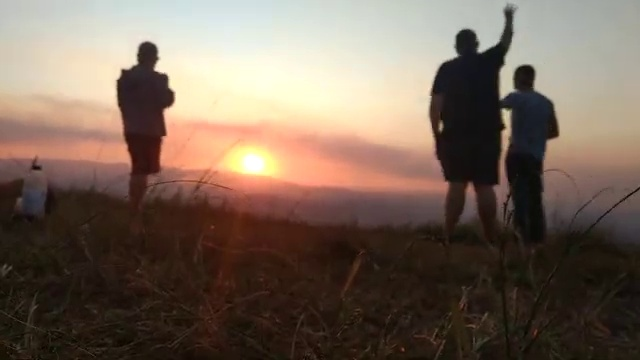
Fire: no
Smoke: no